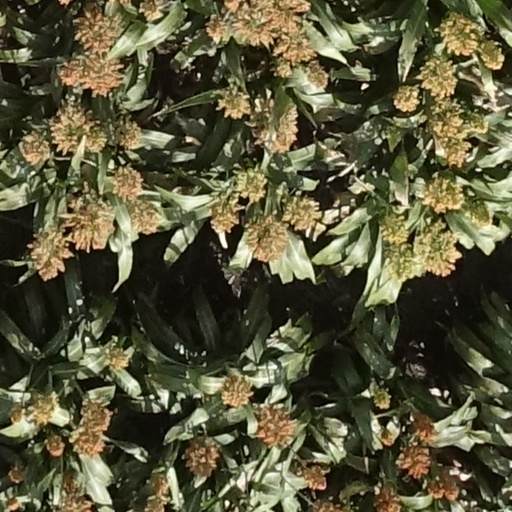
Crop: sorghum